John Gibb (courtier)

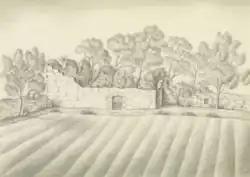
Carribber Castle, drawn by Alexander Archer, May 1837

He was a son of Robert Gibb and Elizabeth Schaw. His mother is sometimes said to have been the Elizabeth Schaw who a mistress of James V of Scotland and mother of James Stewart, Commendator of Kelso, but she died in 1536. He was however a kinsman of the Master of Work, William Schaw and Elizabeth Schaw, Countess of Annandale.